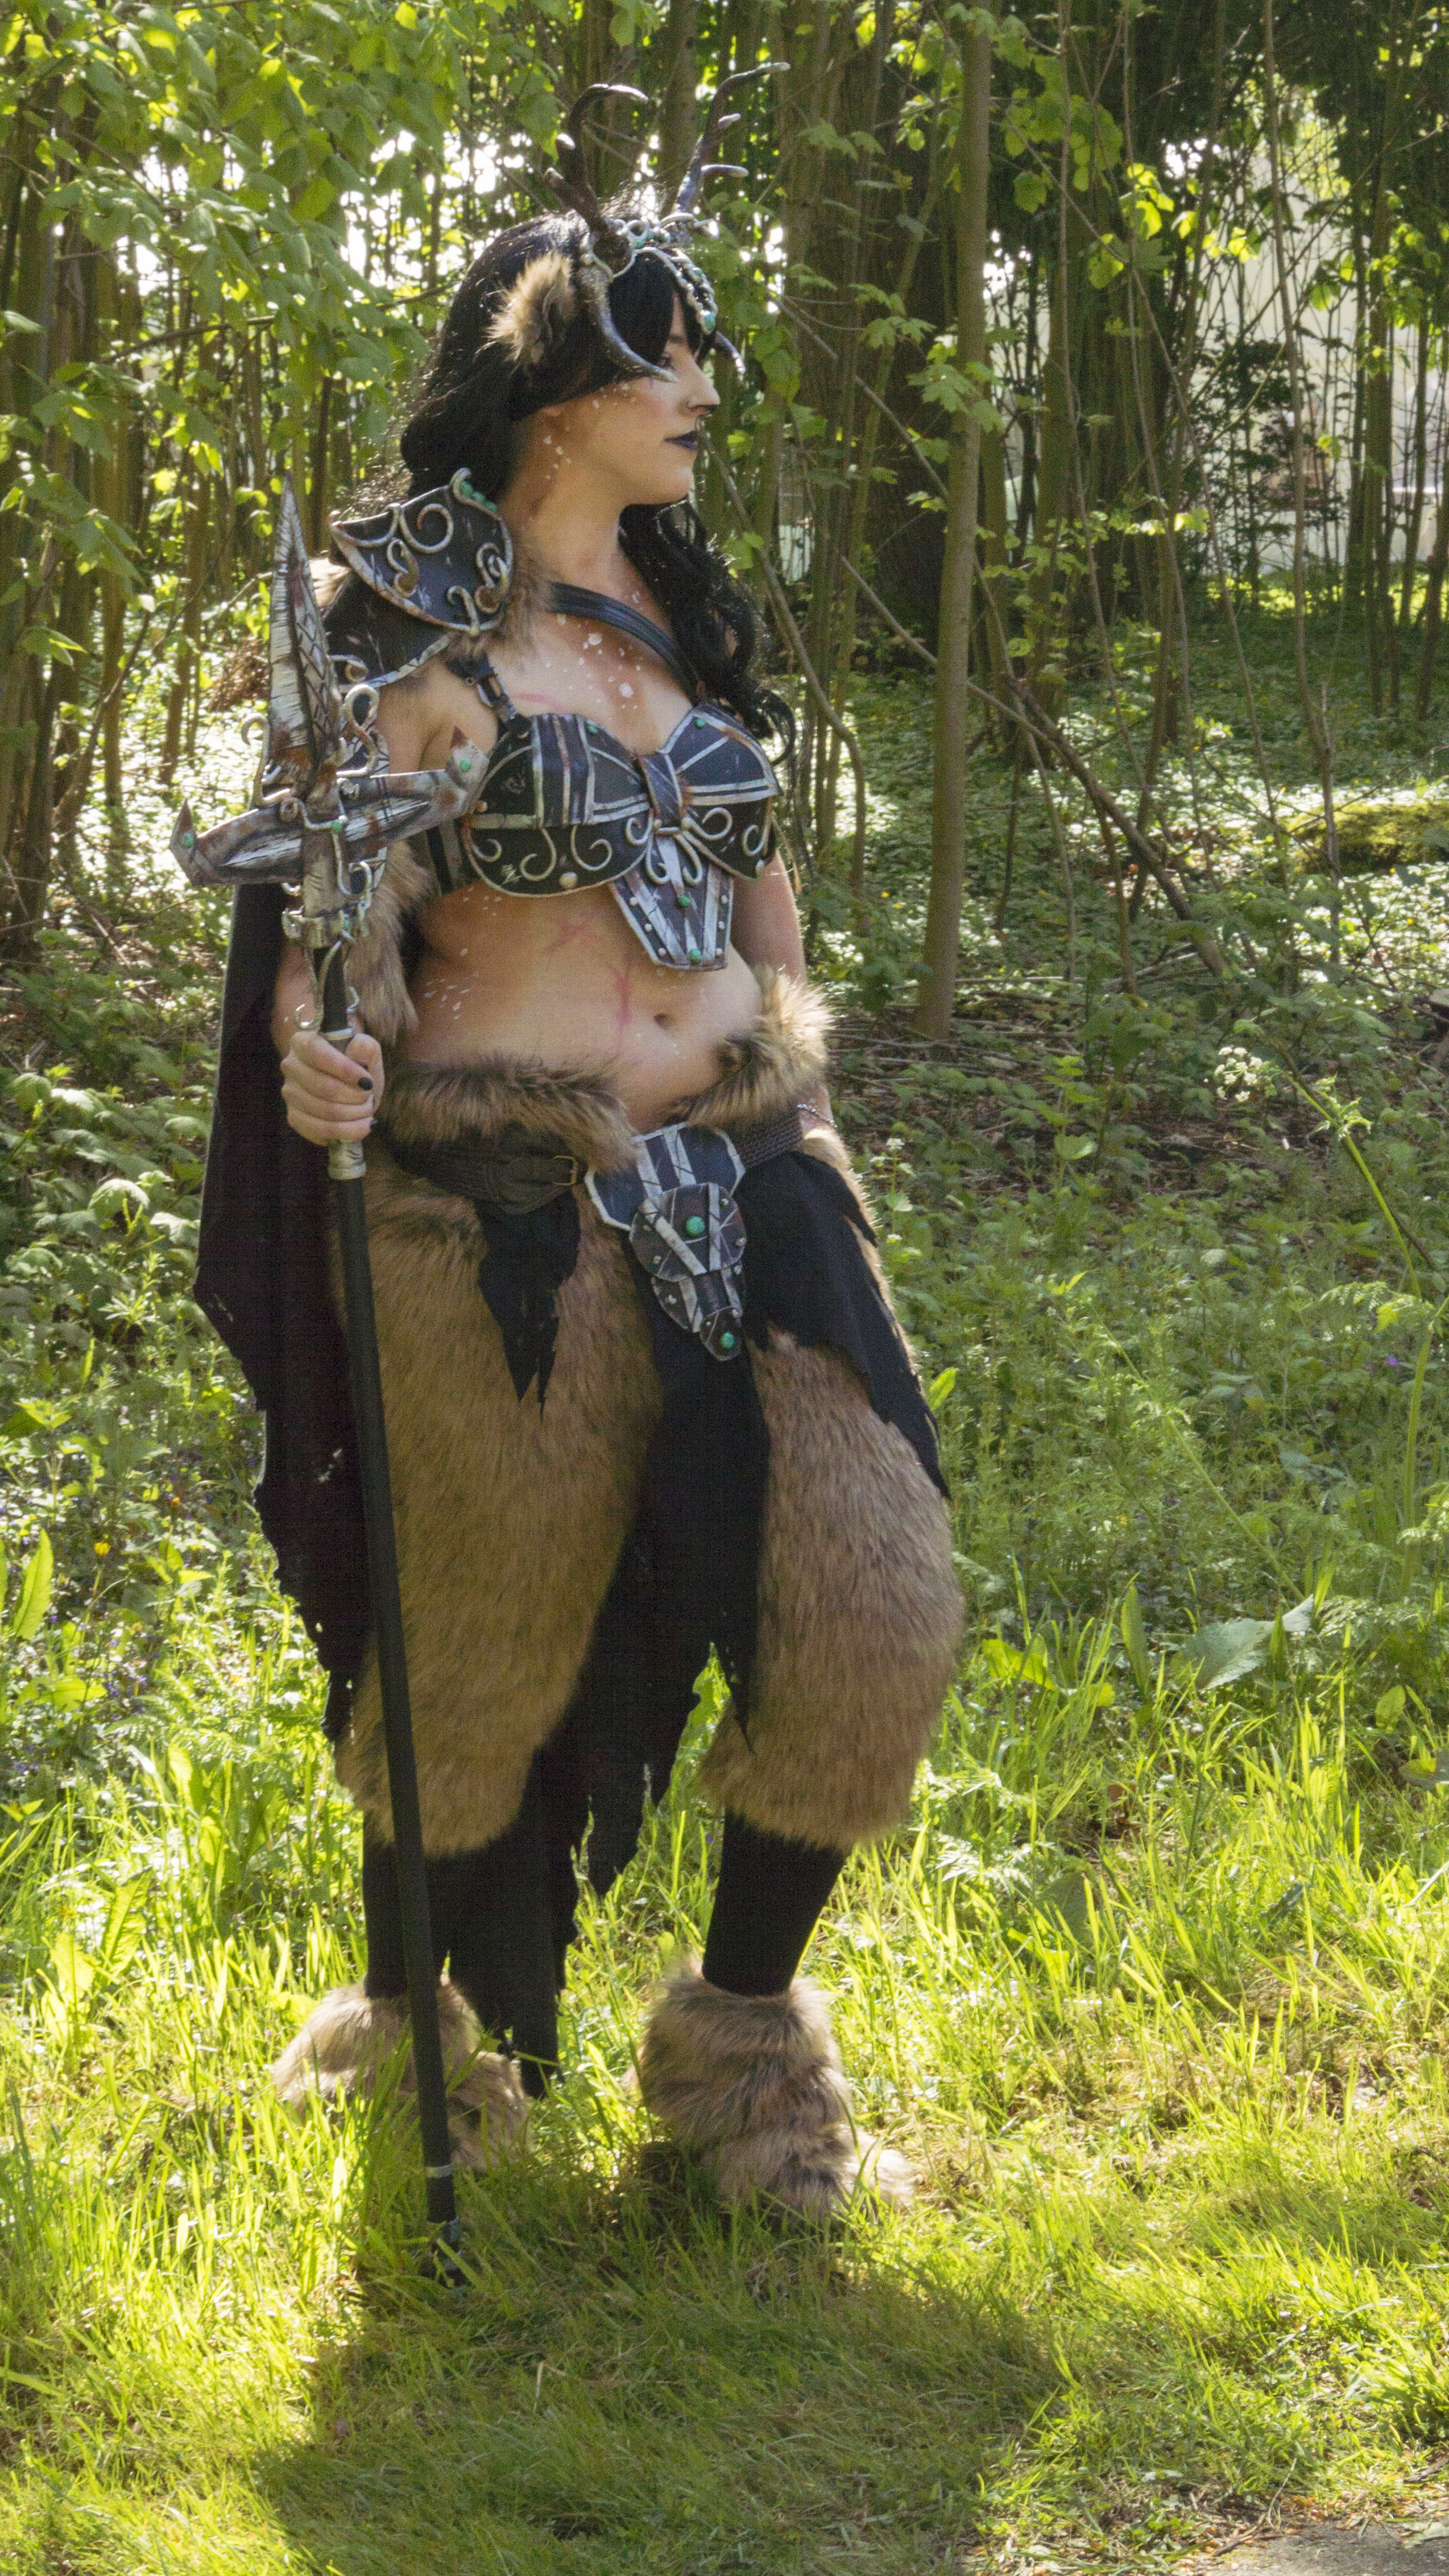
people, jungle, clothing, 2014, fun, event, costume, paulvandevelde, pdvandevelde, padagudaloma, dordrecht, nederlandinfotos, costumes, utrecht, haarzuilens, dehaar, costum, elfia, kostuumevent